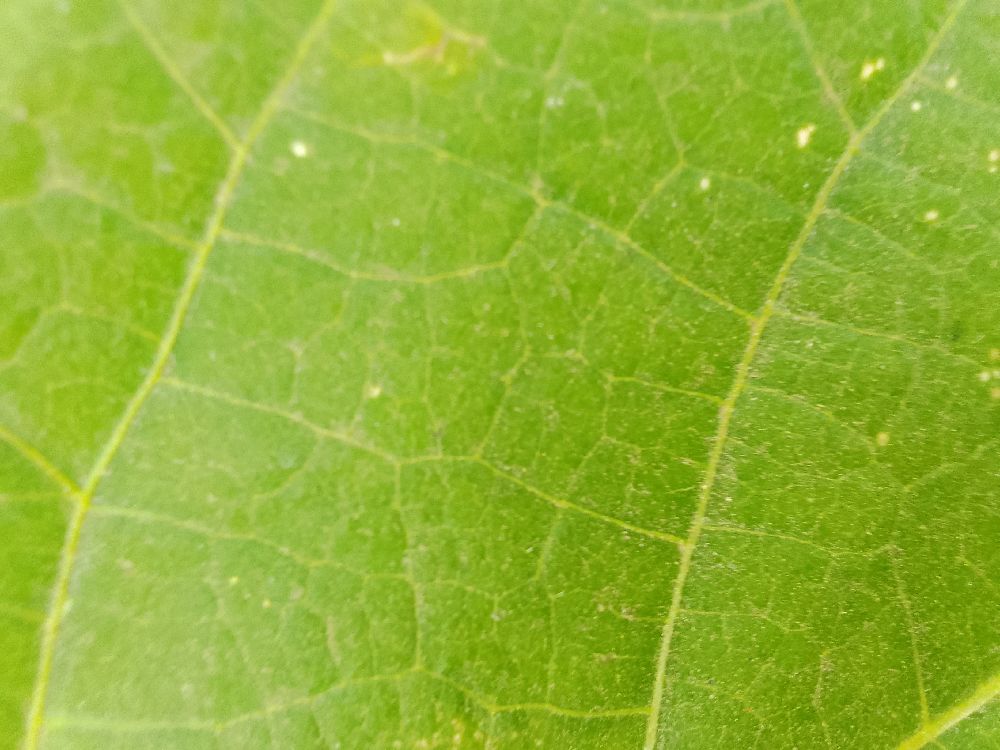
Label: healthy